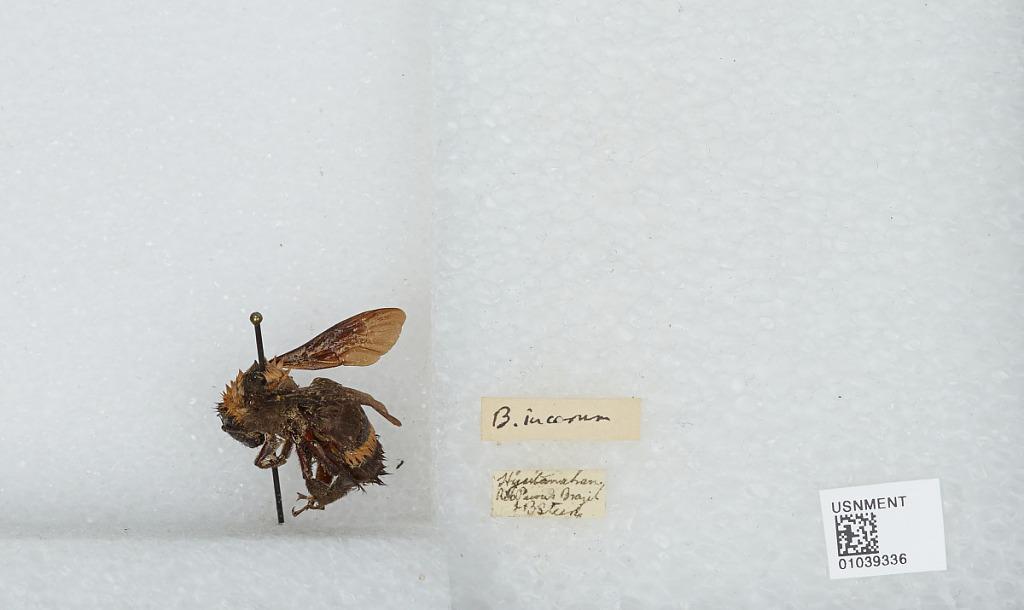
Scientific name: Bombus (Fervidobombus) transversalis (Olivier)
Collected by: J. Steere
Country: Brazil
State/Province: Amazonas
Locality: Rio Purus, Huitanaa